Aga Khan School, Dhaka

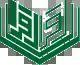

The Aga Khan School, Dhaka, is an English Medium School, in Uttara, Dhaka under the Aga Khan Development Network (AKDN) and the Aga Khan Education Service, Bangladesh. It is one of the earliest private English Medium schools in Bangladesh founded in 1988, in a small campus in Siddeshwari, Dhaka. Fardin Rahman is the current Head of Education.